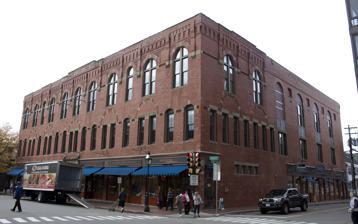
Building: Franklin Block (Portsmouth, New Hampshire)
Country: United States of America
Year built: 1879
United States historic place Franklin Block U.S. National Register of Historic Places Show map of New Hampshire Show map of the United States Location 75 Congress St., Portsmouth, New Hampshire Coordinates 43°4′36″N 70°45′35″W / 43.07667°N 70.75972°W / 43.07667; -70.75972 Area 0.5 acres (0.20 ha) Built 1879 ( 1879 ) Architect Vinal, Arthur H. Architectural style Victorian Commercial NRHP reference No. 84003228 Added to NRHP June 7, 1984 The Franklin Block is a historic commercial building at 75 Congress Street in downtown Portsmouth, New Hampshire . Built in 1879, this three-story brick building is the largest Victorian-era building standing in the city. It occupies the city block between Fleet Street and Vaughan Mall, a former street that is now a pedestrian mall. It was listed on the National Register of Historic Places in 1984. Description and history The Franklin Block is located in downtown Portsmouth, one block west of the city's central Market Square, on the north side of Congress Street at Fleet Street. It is a three-story brick structure, built in a U shape. The main facade, facing Congress Street, is lined with commercial storefronts on the ground floor, separated by brick piers, with the main building entrance near the center, framed by fluted stone pilasters. Second-floor windows are grouped in fours, the outer windows of each group set in segmented-arch openings, and the center two set in rectangular openings topped as a pair by a rounded arch of brick and stone. On the third floor, windows are either singly or in pairs in rounded-arch openings, also formed out of brick and stone. Brick corbelling rises to a shallow parapet at the top of the facade. The building was designed in 1879 by Boston architect Arthur H. Vinal for Alfred Stavers, a local merchant, and is believed to be the oldest surviving design by Vinal. Built to replace a previous Franklin Hall destroyed by fire, it housed retail spaces facing Congress Street, and meeting halls and performance spaces in the upper floors. These latter spaces were converted to offices c. 1902, but some of the details of the theater interiors have survived. The block was built as part of a gradual westward expansion of the city's downtown in the late 19th century. See also National Register of Historic Places listings in Rockingham County, New Hampshire References